Cungkup

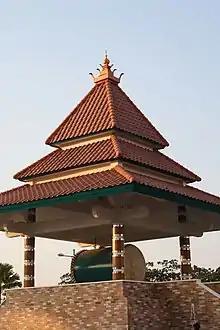
Cungkup used to shade a bedug at The Great Mosque of Central Java

Cungkup is an Indonesian square building with a roof made to shade or protect something, usually a grave, inscription, or nameplate. They are also used to shade other important objects. The cungkup has also been thought to have inspired the tiered-roof style of Javanese mosques, this theory is supported by the fact that cungkup aren't tiered, with the "Giri Cungkup" in East Java as the only known exception.